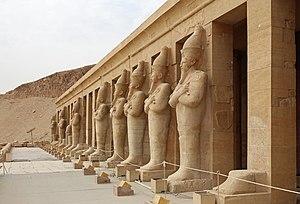
Louxor (Égypte)